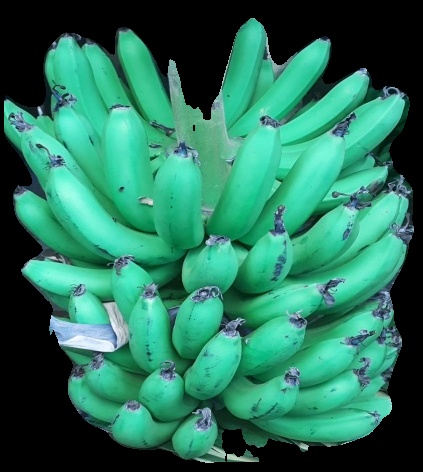
Variety: pachbale
Grade: grade1